25th Pennsylvania Infantry Regiment

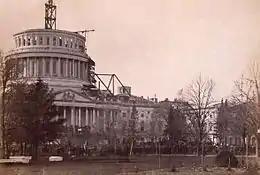
First Defenders from Pennsylvania, who later became members of the 25th Pennsylvania Infantry, were quartered in mid-April 1861 at the U.S. Capitol in Washington, D.C., shown here on March 4, 1861.

In anticipation of the call by President Abraham Lincoln for volunteer troops to assist in the defense of the nation's capital following the firing on Fort Sumter by Confederate States forces on April 12, 1861, 476 officers and enlisted men from the communities of Allentown, Lewistown, Pottsville, and Reading, Pennsylvania, who were already active with existing militia units in those communities (the Allen Rifles of Allentown, Logan Guard of Lewiston, National Light Infantry and Washington Infantry of Pottsville, and Ringgold Light Artillery of Reading), began equipping themselves on April 13, and assembled in Harrisburg on April 17, two days after Lincoln issued his proclamation requesting the response of 75,000 volunteers. Administered the oath of service on April 18, 1861 at the railroad station in Harrisburg, they departed aboard Northern Central Railroad boxcars, and arrived at noon at the Bolton Station in Baltimore, Maryland, where they disembarked. After marching two miles to the Camden Station, they boarded a new train and headed for Washington, D.C., where they arrived at 6:00 p.m. Later given the honorific of "First Defenders" in recognition of their prompt action, they were initially stationed in various rooms of the United States House of Representatives and Senate before moving to the U.S. Capitol Building where, at 9:00 p.m. that same evening, they were issued new Springfield rifles and ammunition as Lincoln and key members of his cabinet looked on. Afterward, Lincoln shook the hand of each volunteer.